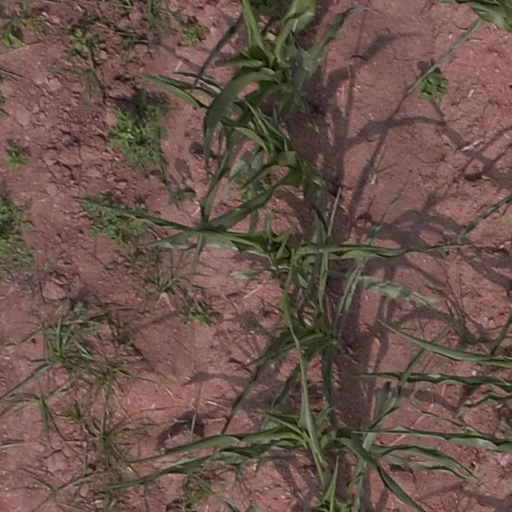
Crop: maize; corn